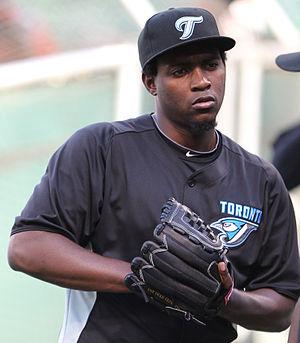
Joel Fernando Carreno Decena est un lanceur droitier des Ligues majeures de baseball jouant avec les Blue Jays de Toronto.